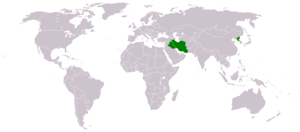
« Axe du mal » est un slogan néo-conservateur qui sert à désigner les différents pays présentés par l'administration de l'ex-président américain George W. Bush comme souhaitant se procurer des armes de destruction massive et soutenant le terrorisme.